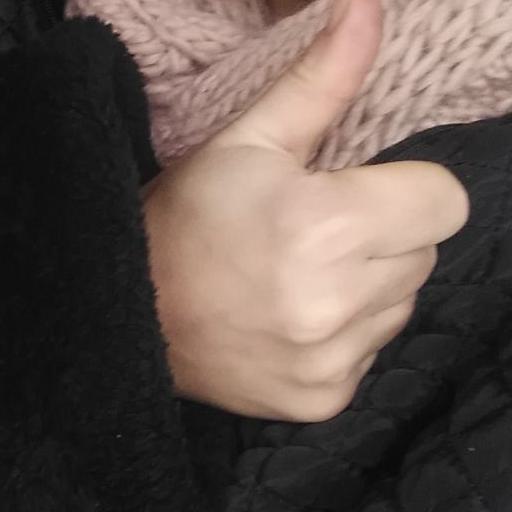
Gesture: like